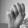
ASL letter: M